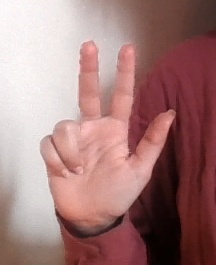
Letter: al